Wyclef Jean

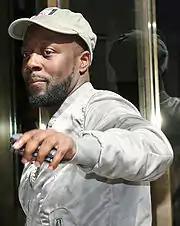
Jean at the 2008 Toronto International Film Festival

In 2011, Haitian President Michel Martelly awarded Jean the National Order of Honour and Merit at the rank of Grand Officer "for his dedication to the promotion of Haiti around the world." Jean was inducted into the New Jersey Hall of Fame in 2016. In 2025, the Grammy Hall of Fame inducted "Supernatural" (1999), recognizing Jean's production on the album.